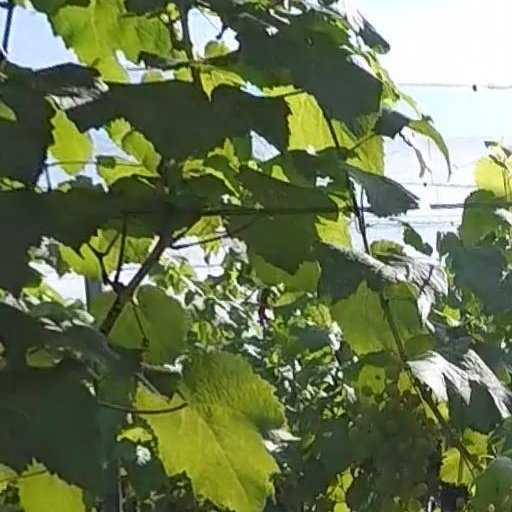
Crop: grape